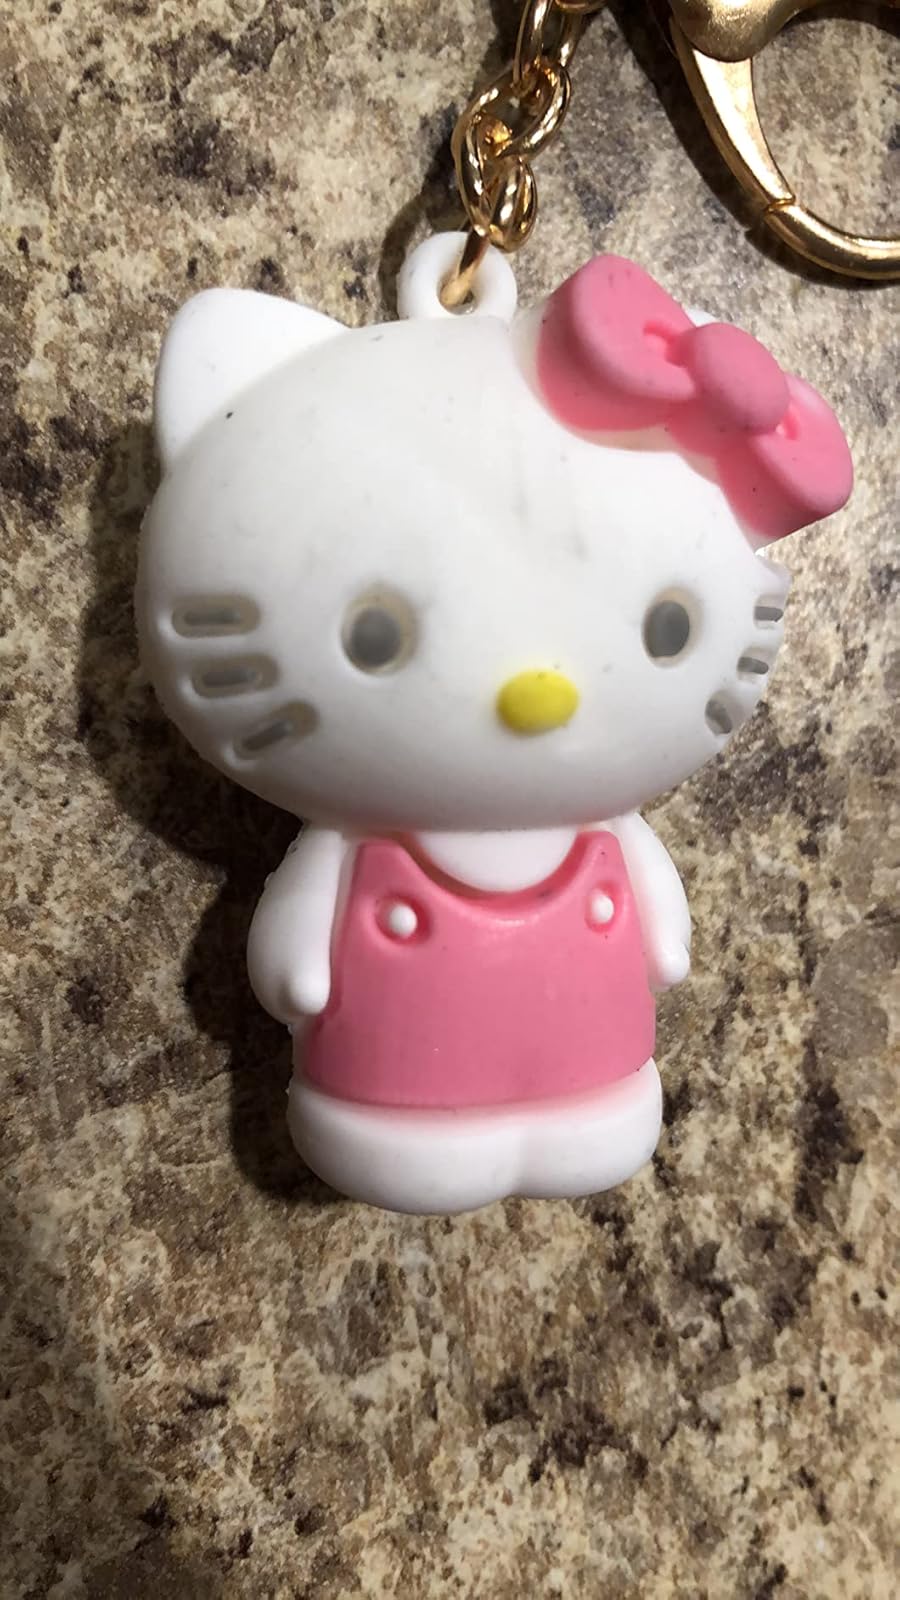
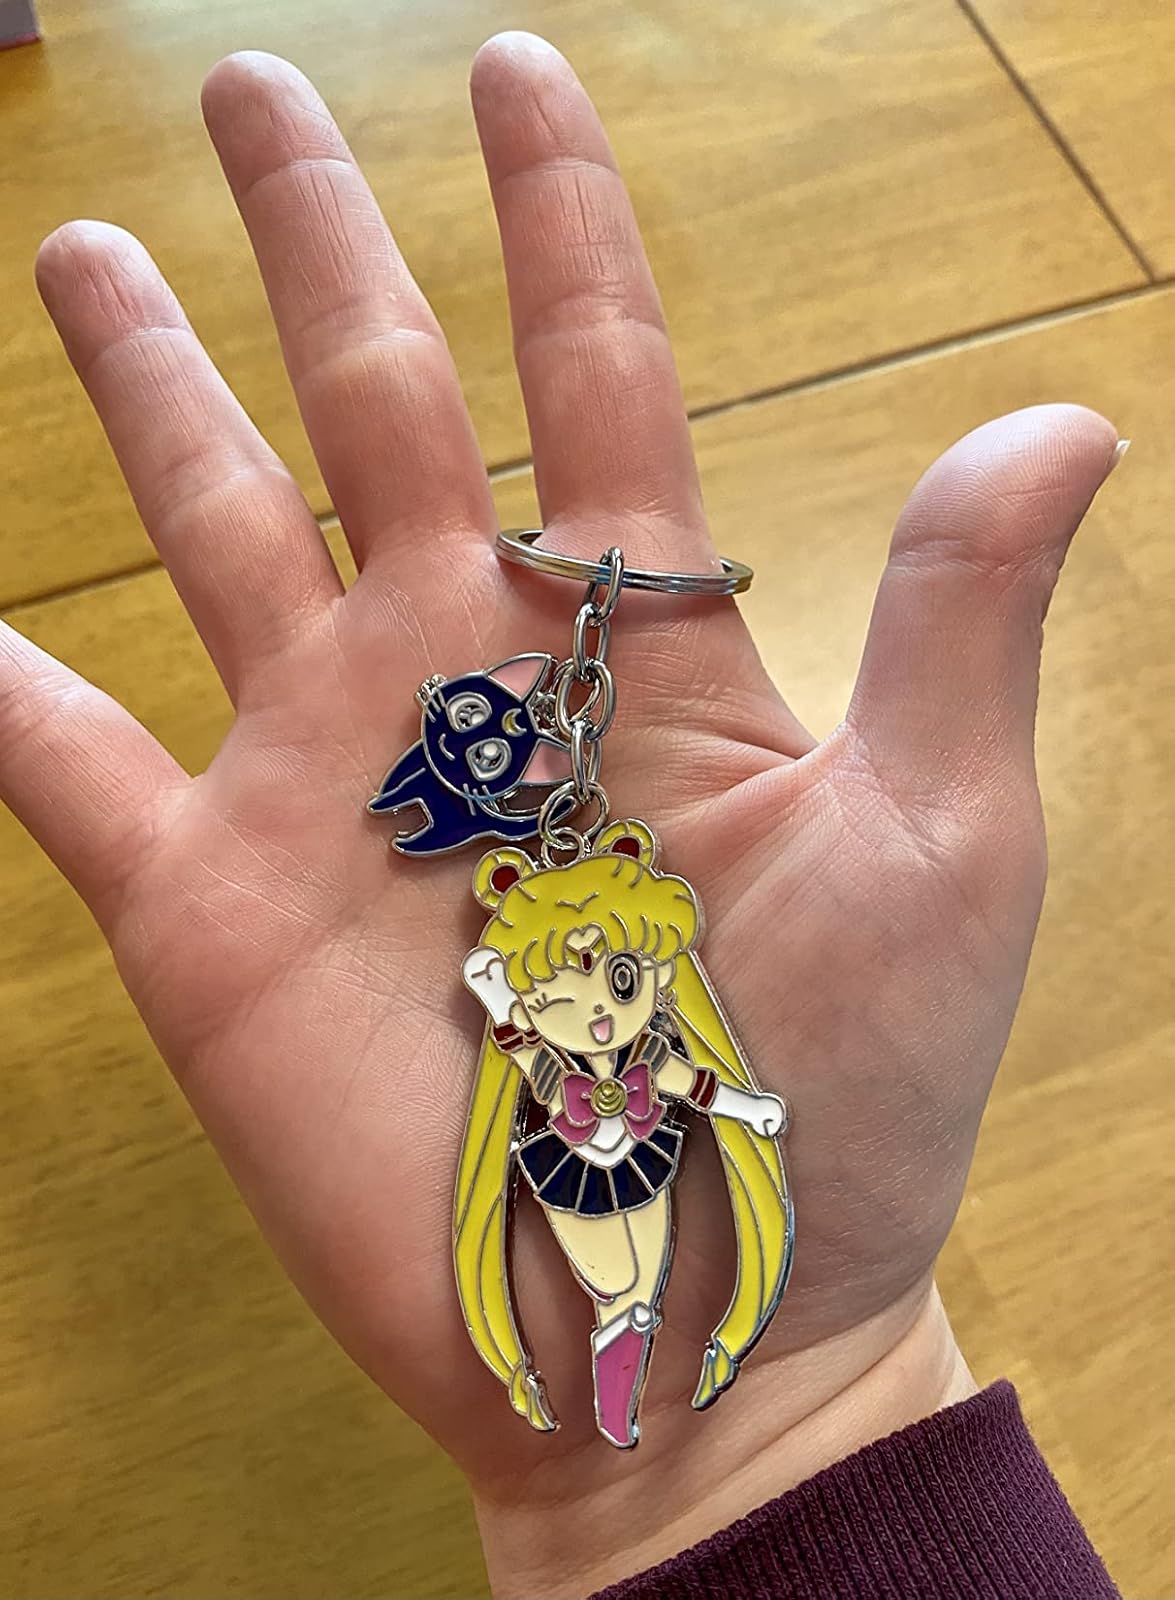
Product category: accessories_keychain
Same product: no